Urmia University of Medical Sciences

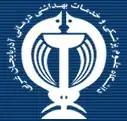

Urmia University of Medical Sciences, is a medical school in Urmia, West Azarbaijan, Iran.